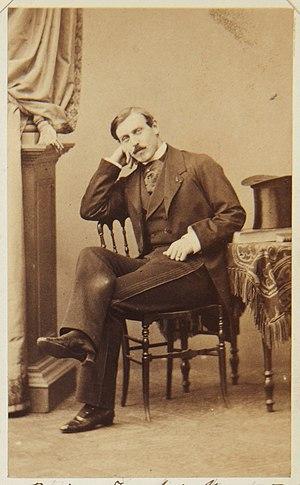
Portrait de Joachim Murat (1834-1901)
La maison Murat est une famille française qui a régné sur le royaume de Naples de 1808 à 1815.
Joachim Joseph Napoléon Murat, 4ᵉ prince Murat, né à Bordentown le 21 juillet 1834 et décédé au château de Chambly le 23 octobre 1901, petit-fils de Joachim Murat et de Caroline Bonaparte, il fut général du Second Empire.
La maison impériale de France désigne la dynastie impériale française et ses branches collatérales. Elle est issue de la famille Bonaparte, une famille patricienne corse originaire d'Italie, reconnue noble en France sous l'Ancien Régime et devenue maison impériale à la suite de l'élévation de Napoléon Bonaparte à la dignité d'empereur des Français le 18 mai 1804.